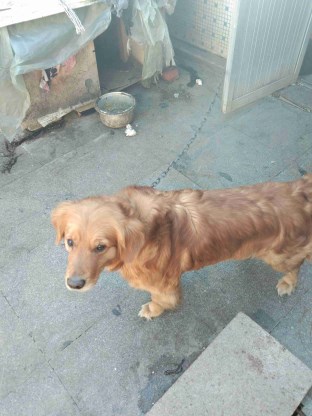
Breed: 5355-n000126-golden_retriever